Ford Pinto

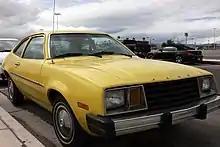
1979–1980 Ford Pinto sedan

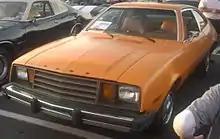
1979–1980 Ford Pinto Runabout

For the 1979 model year, the Pinto featured rectangular headlamps, inboard vertical parking lamps, and a taller slanted back grille. Except for the wagons, the tail lamps were revised. The interior was updated with a new rectangular instrument cluster and a modified dash-pad for vehicles without the optional sports instrumentation. The variety of sports appearance packages was revised, some with new graphics.